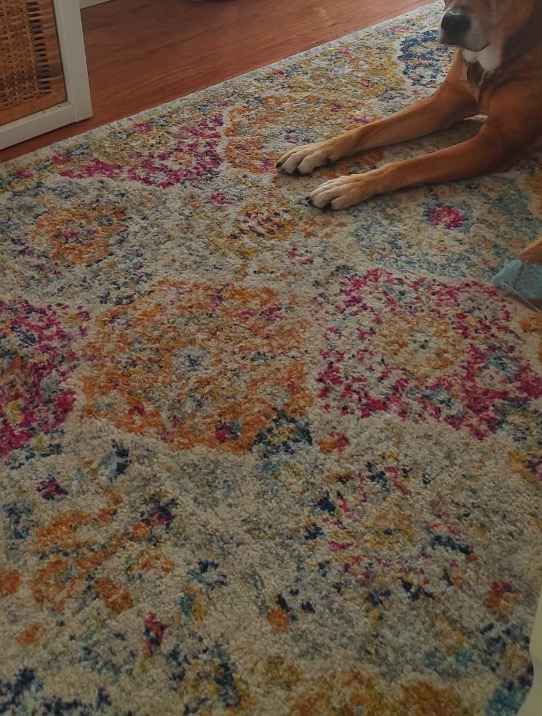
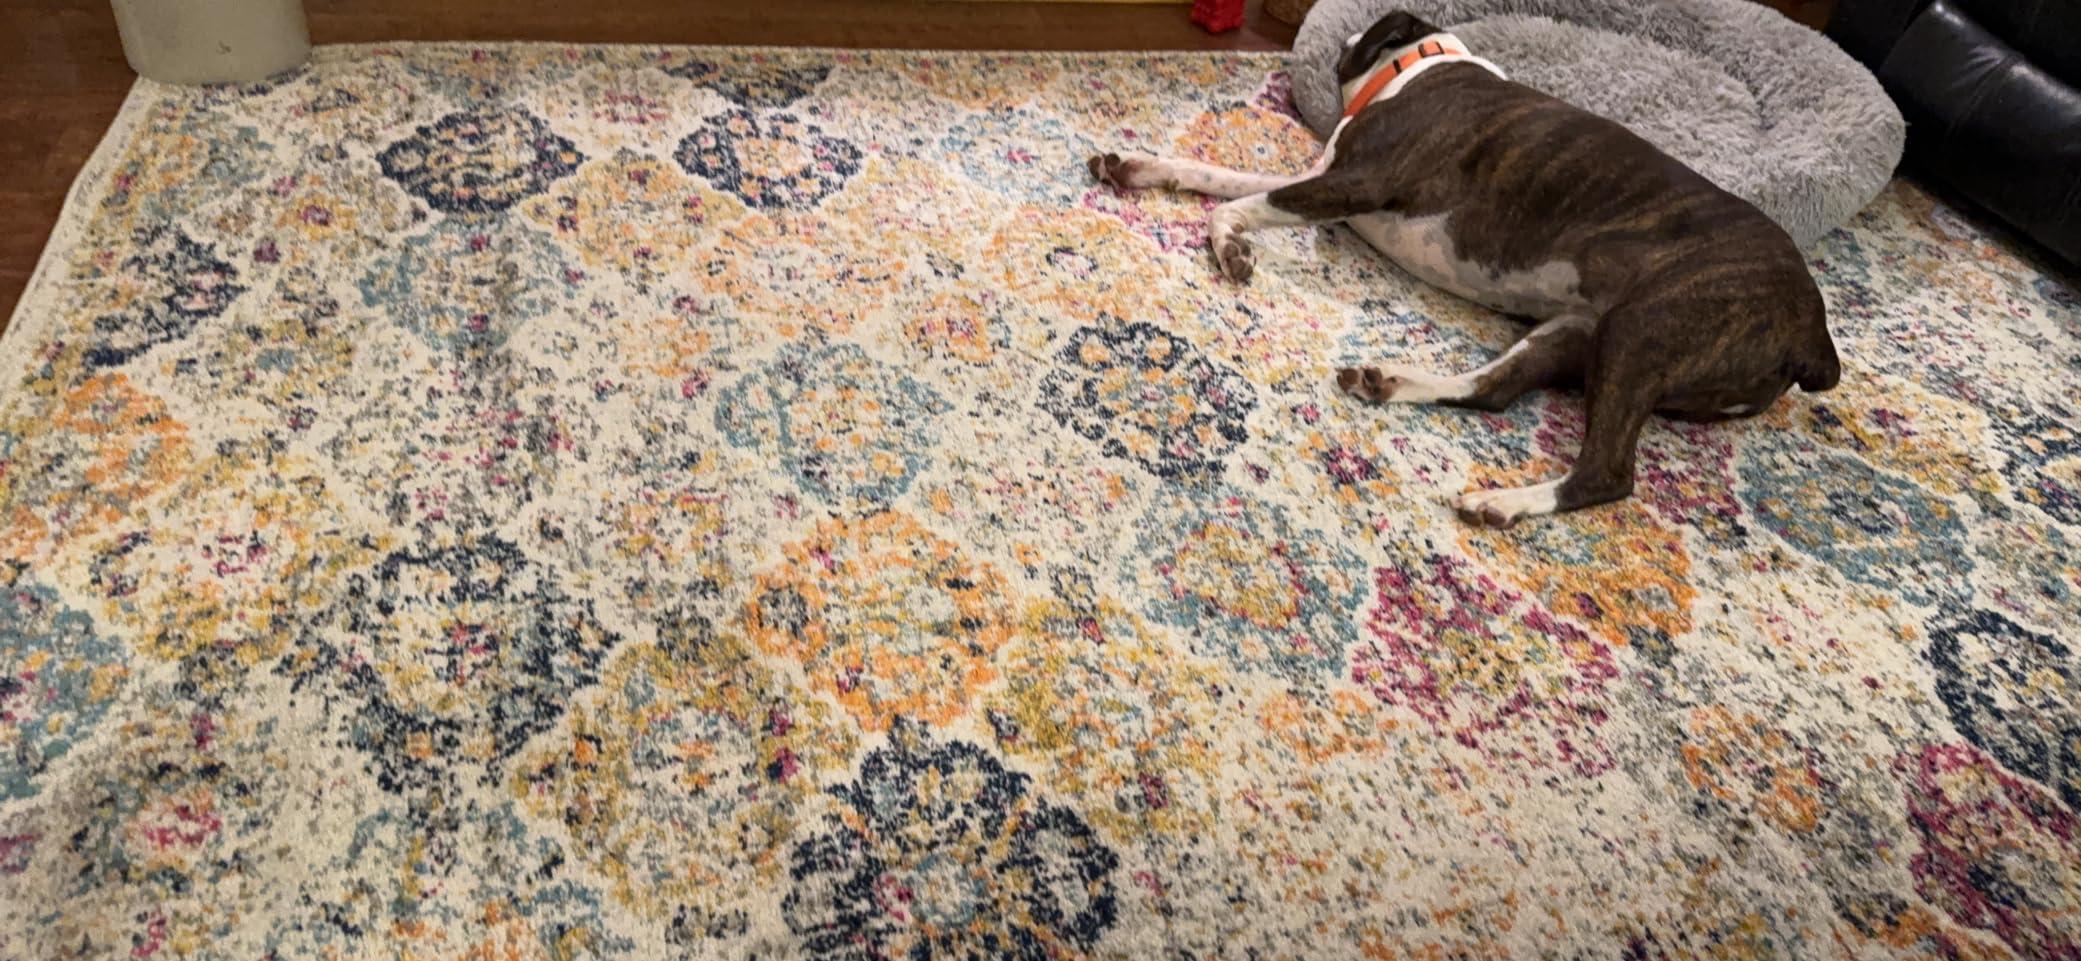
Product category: misc
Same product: yes